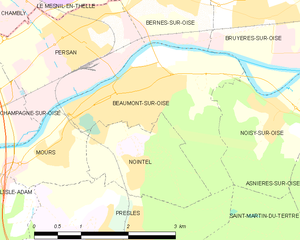
Carte des communes françaises Beaumont-sur-Oise